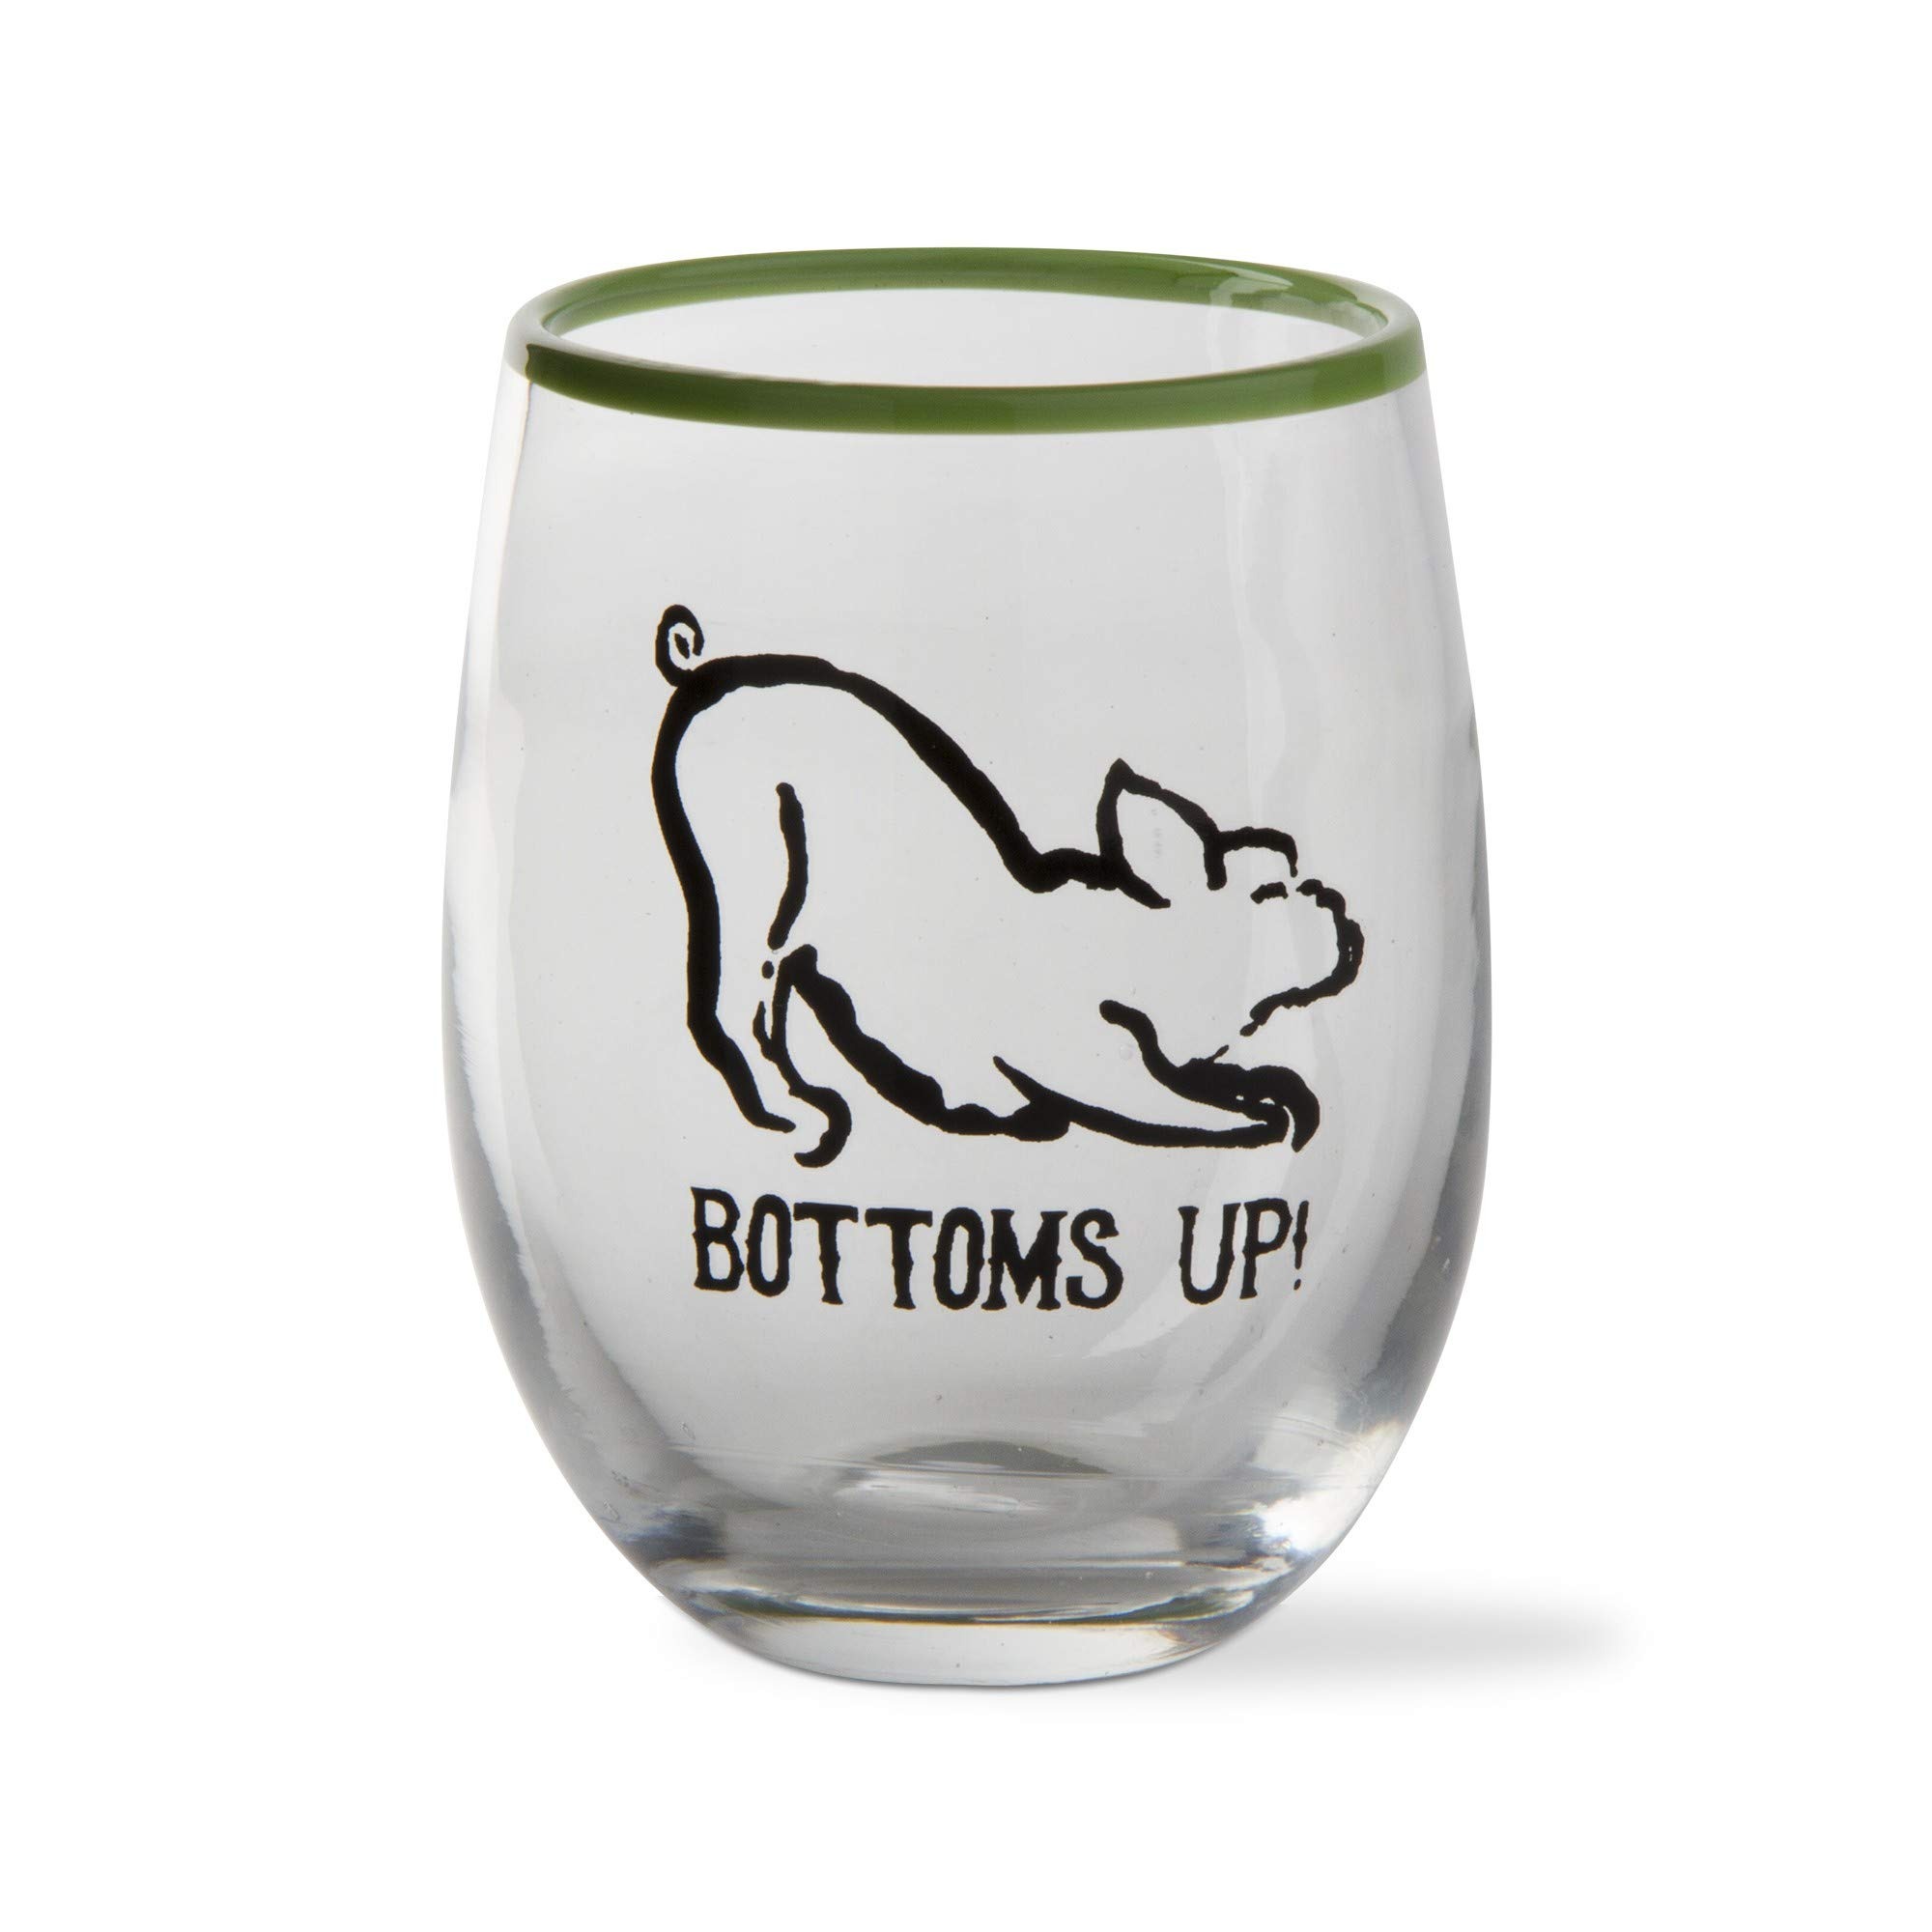
Item Name: tag Bottoms Up Stemless Wine Glass With Color Rims And Dog Design Artisan Made Clear
Bullet Point 1: A wonderful piece from the tag Dog & Cat collection. Makes a perfect gift or collect them all for yourself.
Bullet Point 2: Mouth blown glass with decal. Artisan made. perfectly sized for both wine and cocktails. Unique drinkware with a beautiful design. mix and match with other tag drinkware
Bullet Point 3: SIZE: Product measures 4.33inH x 3.35inL x 3.35inW
Bullet Point 4: QUALITY MATERIALS: Product made of glass
Bullet Point 5: USES: Perfect for decorating or makes a great gift
Product Description: Blown-Glass with decal. Artisan made. Perfectly sized for both wine and cocktails. This wonderful product also can make a wonderful gift for a friend or loved one!
Value: 1.0
Unit: Count

Price: 17.99